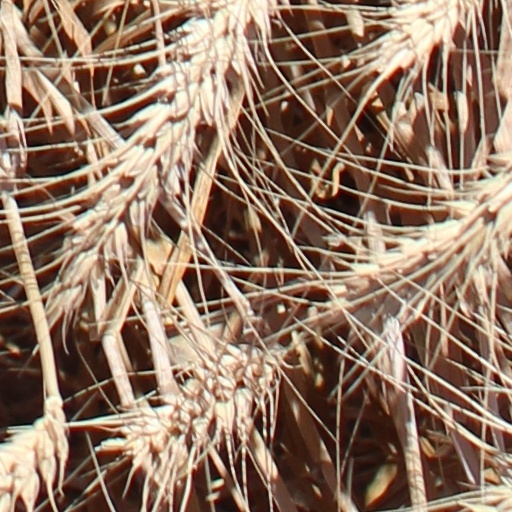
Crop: wheat